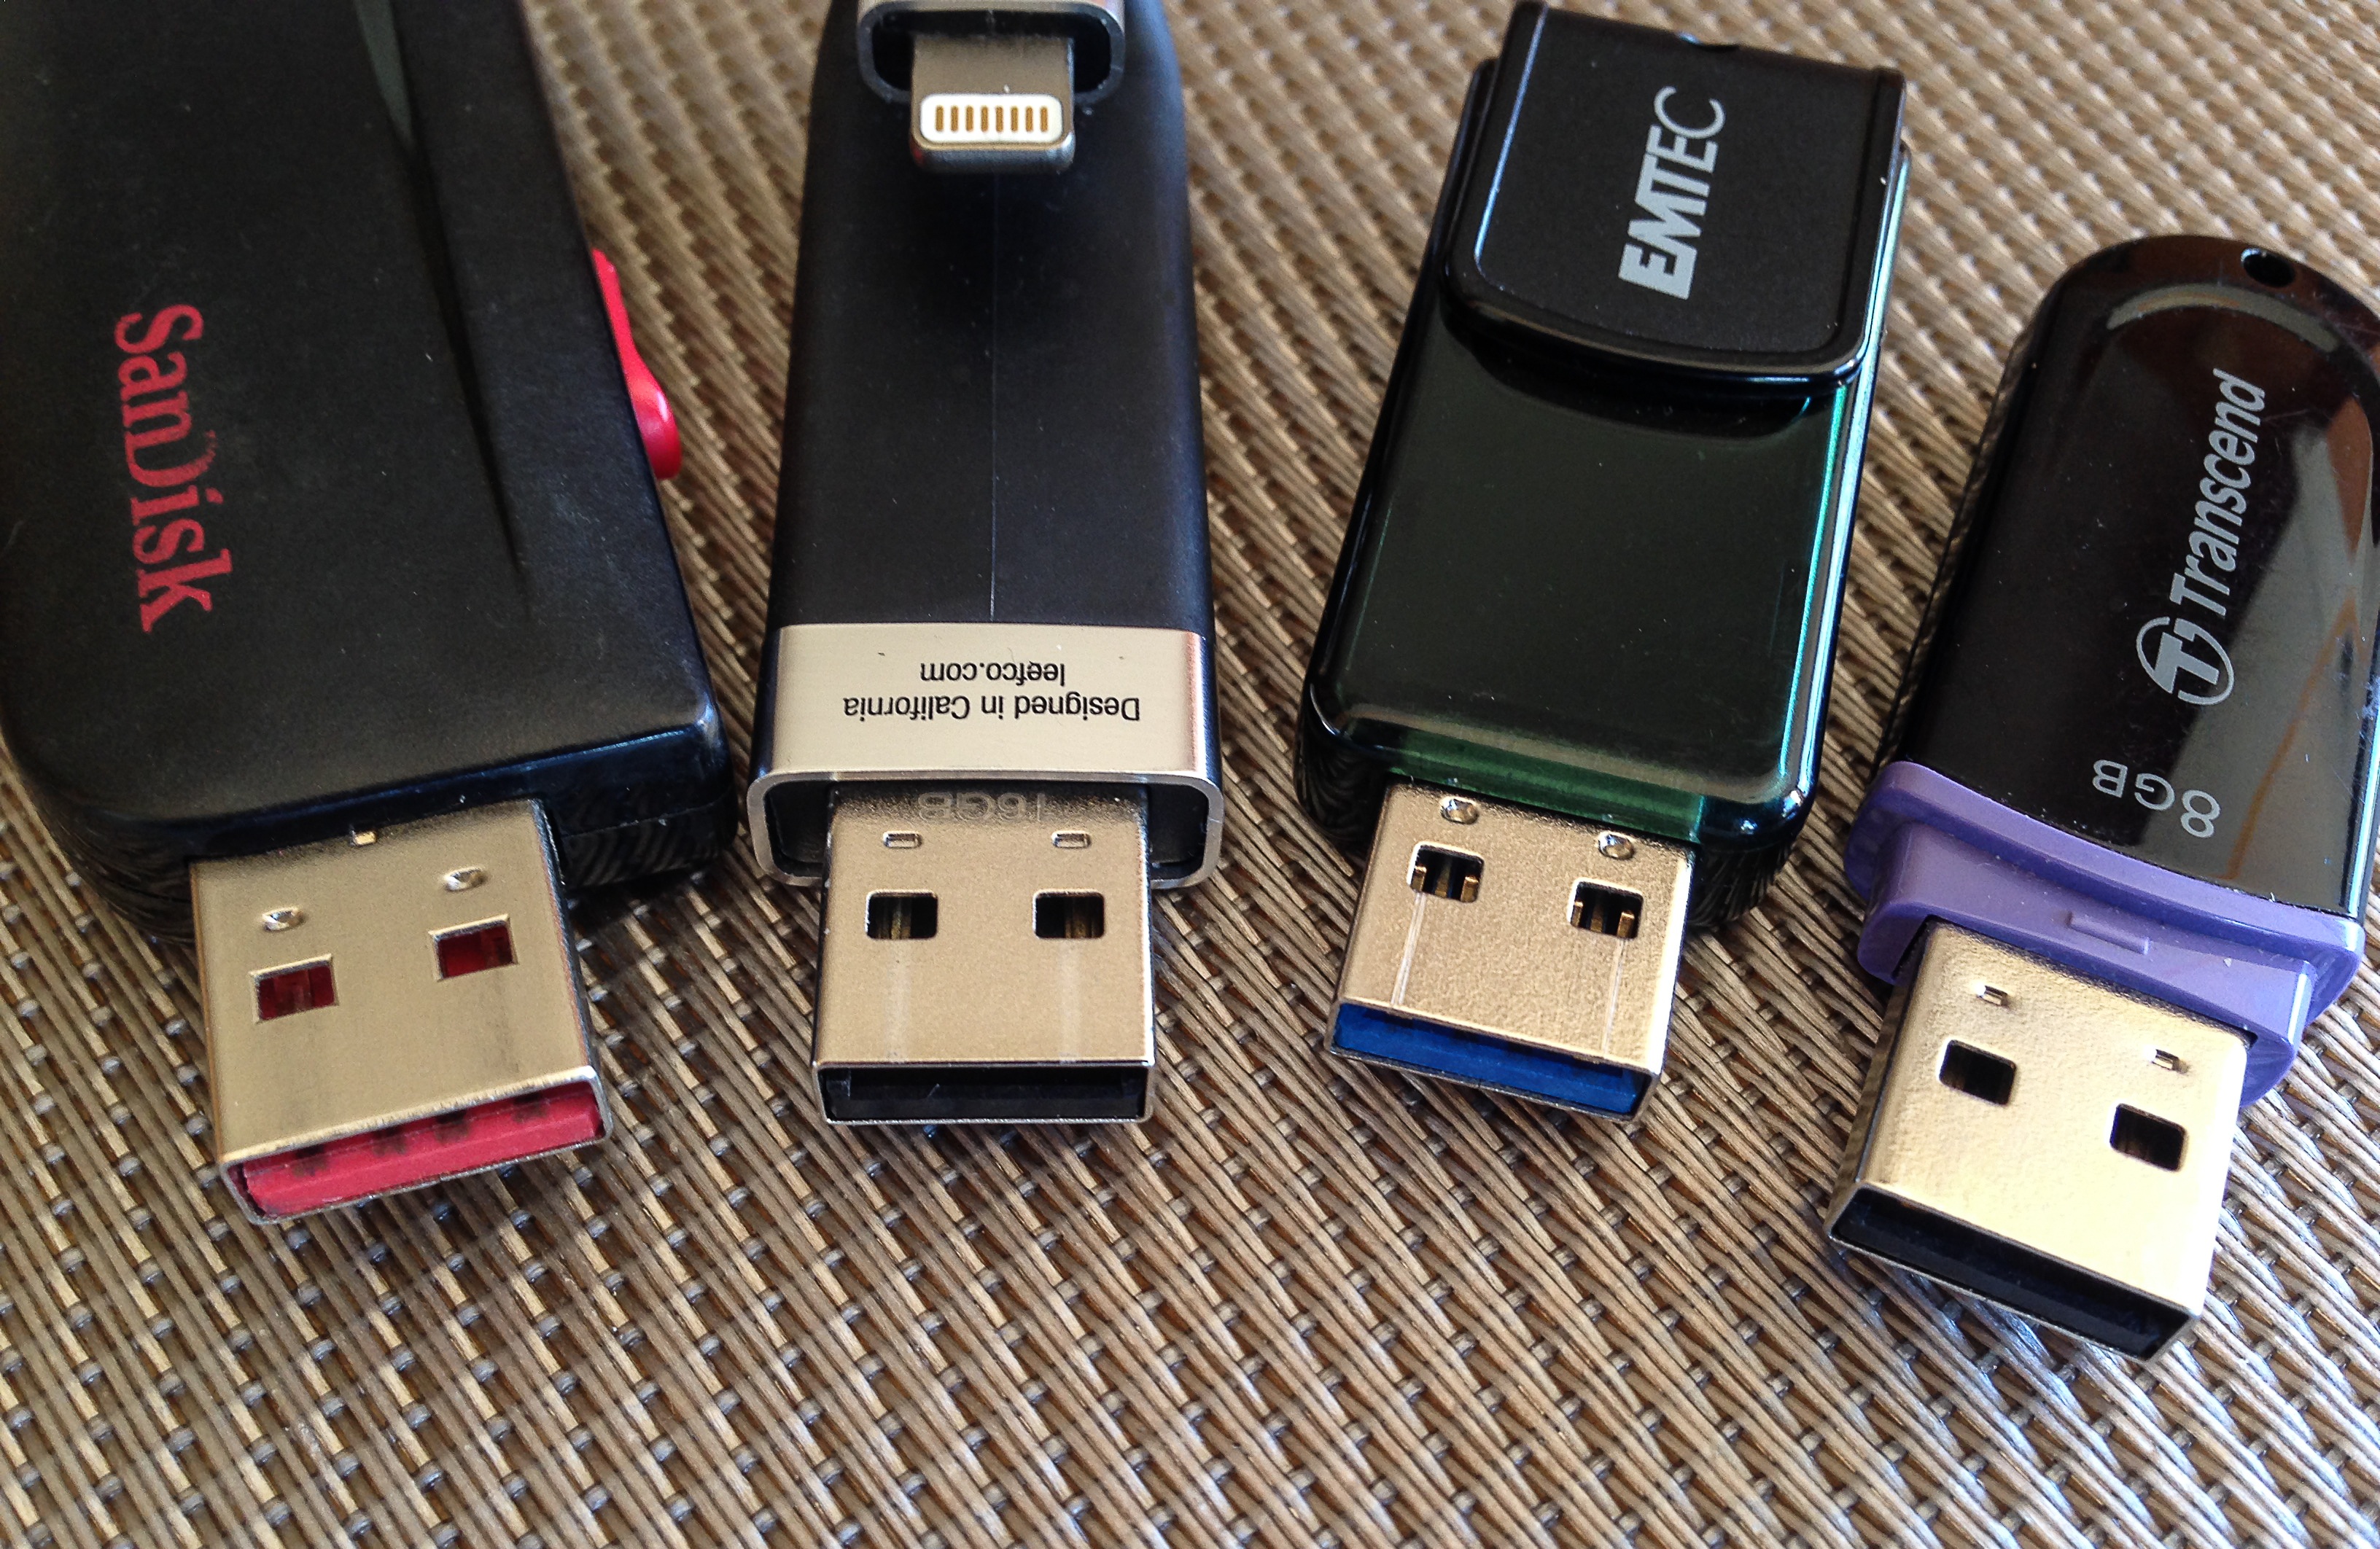
computer, technology, gadget, memory, digital, usb key, electronic device, personal computer hardware, electronics accessory, data storage device